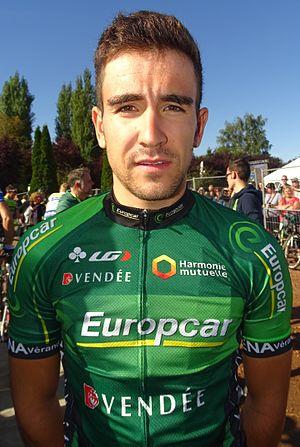
Reportage réalisé le dimanche 20 septembre à l'occasion du départ et de l'arrivée du Grand Prix d'Isbergues 2015 à Isbergues, Nord-Pas-de-Calais, France.
La saison 2015 de l'équipe de France espoirs de cyclisme sur route comprend également la Polynormande et le Tour du Doubs faits sous l'appellation Équipe nationale de France amateurs. L'équipe est dirigée par Pierre-Yves Chatelon. Julien Thollet, qui dirige l'équipe de France juniors, prend en charge l'équipe lors des championnats d'Europe sur route de Tartu en Estonie.
Simon Sellier, né le 4 janvier 1995 au Perrier, est un coureur cycliste français, membre de l'équipe Total Direct Énergie.